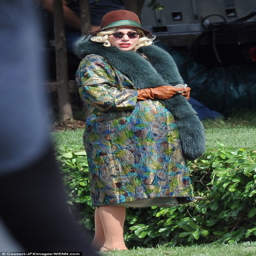
something to tell us ? celebrity was in full bloom on the set on wednesday